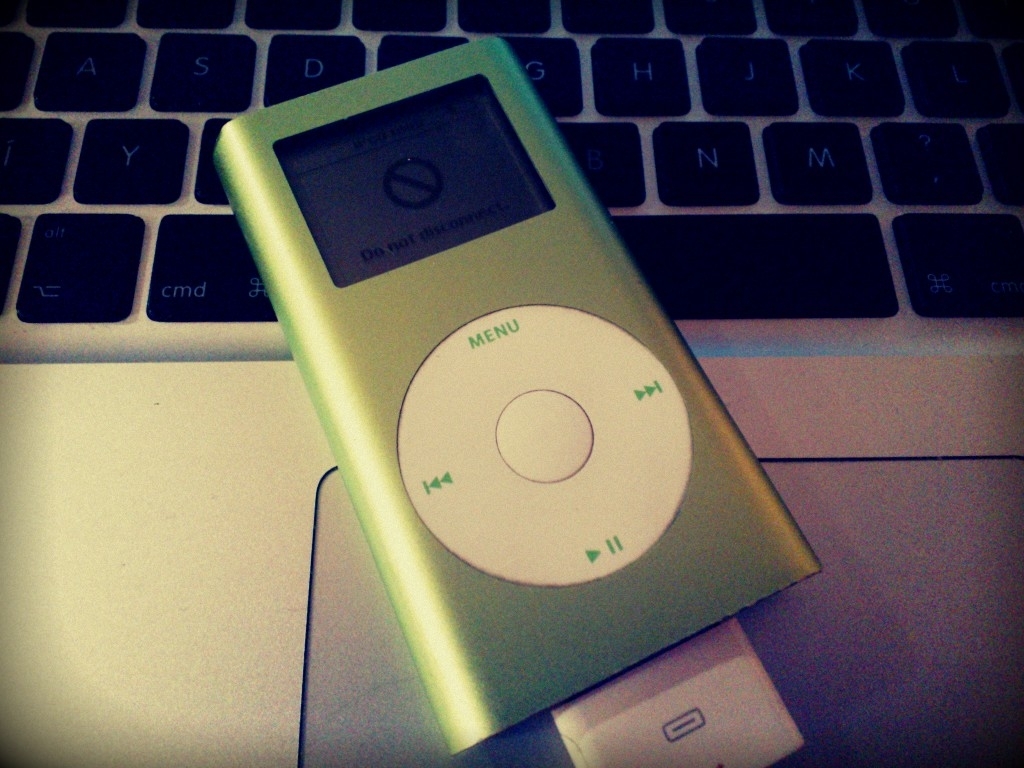
Label: others